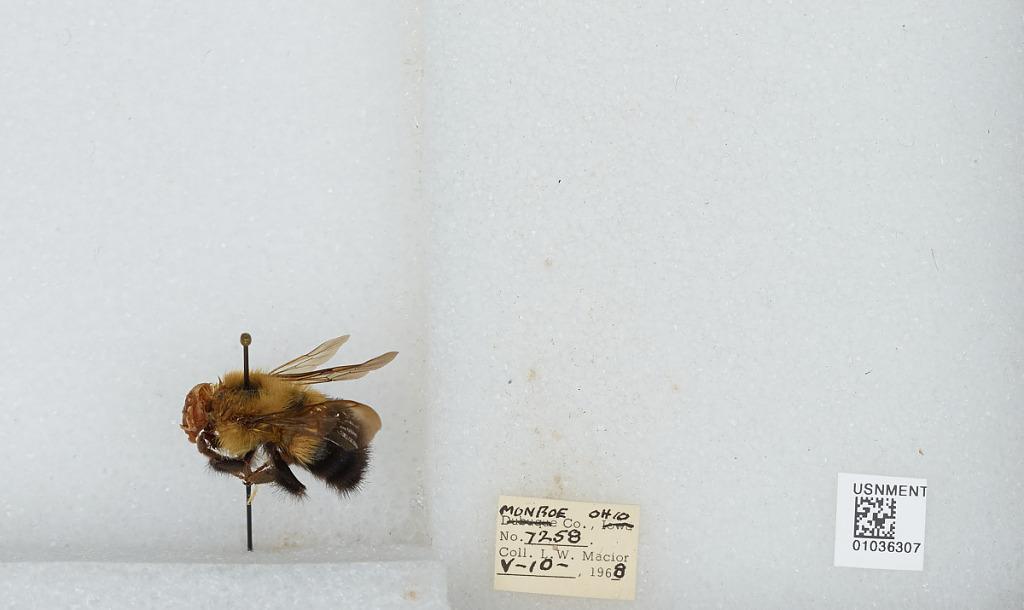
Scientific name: Bombus (Pyrobombus) vagans vagans Smith
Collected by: L. Macior
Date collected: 1968-5-10
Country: United States
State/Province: Ohio
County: Monroe
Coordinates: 39.73, -81.08